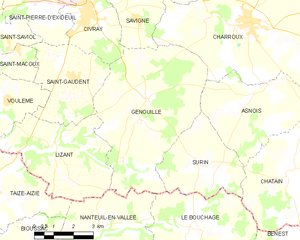
Carte des communes françaises Genouillé